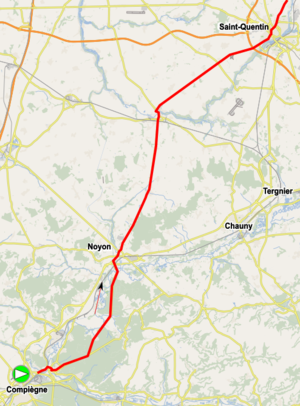
Paris-Roubaix 2017 / Ruten
Kort
Paris-Roubaix 2017 var den 115. udgave af cykelløbet Paris-Roubaix. Det var det 15. arrangement på UCI's World Tour-kalender i 2017 og blev arrangeret 9. april 2017. Løbet blev vundet af belgiske Greg Van Avermaet fra BMC Racing Team.